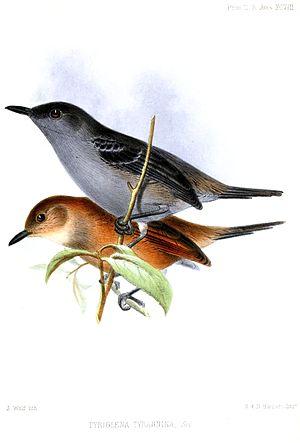
Le Grisin sombre est une espèce de passereaux de la famille des Thamnophilidae.